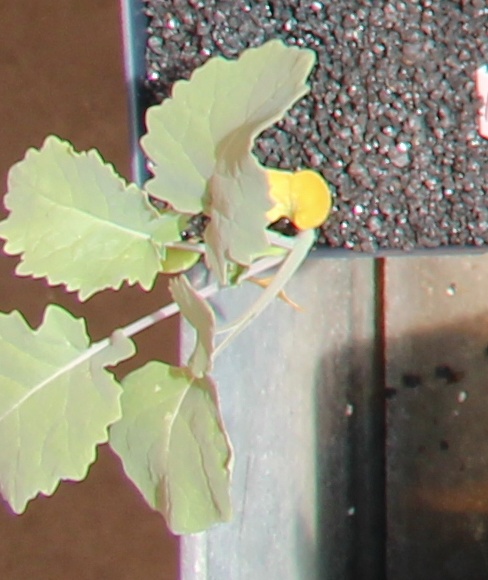
Label: Canola